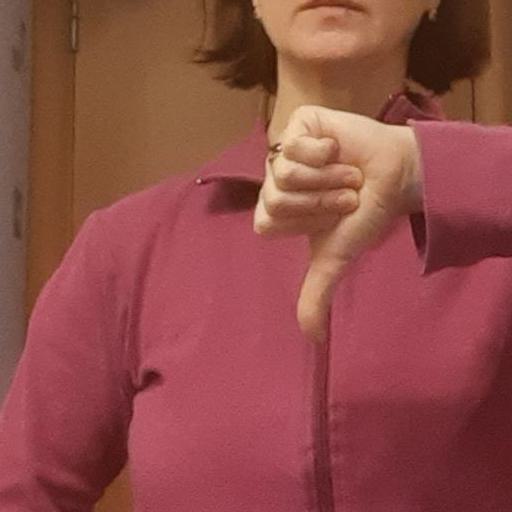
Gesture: dislike